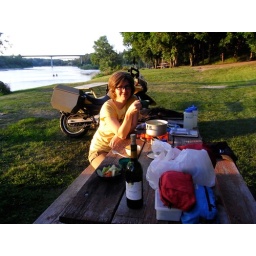
Enjoying a lovely plastic cup of wine at our riverside campground in Nebraska.